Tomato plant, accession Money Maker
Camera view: tilt-top (135 deg); turntable rotation: 30 degrees
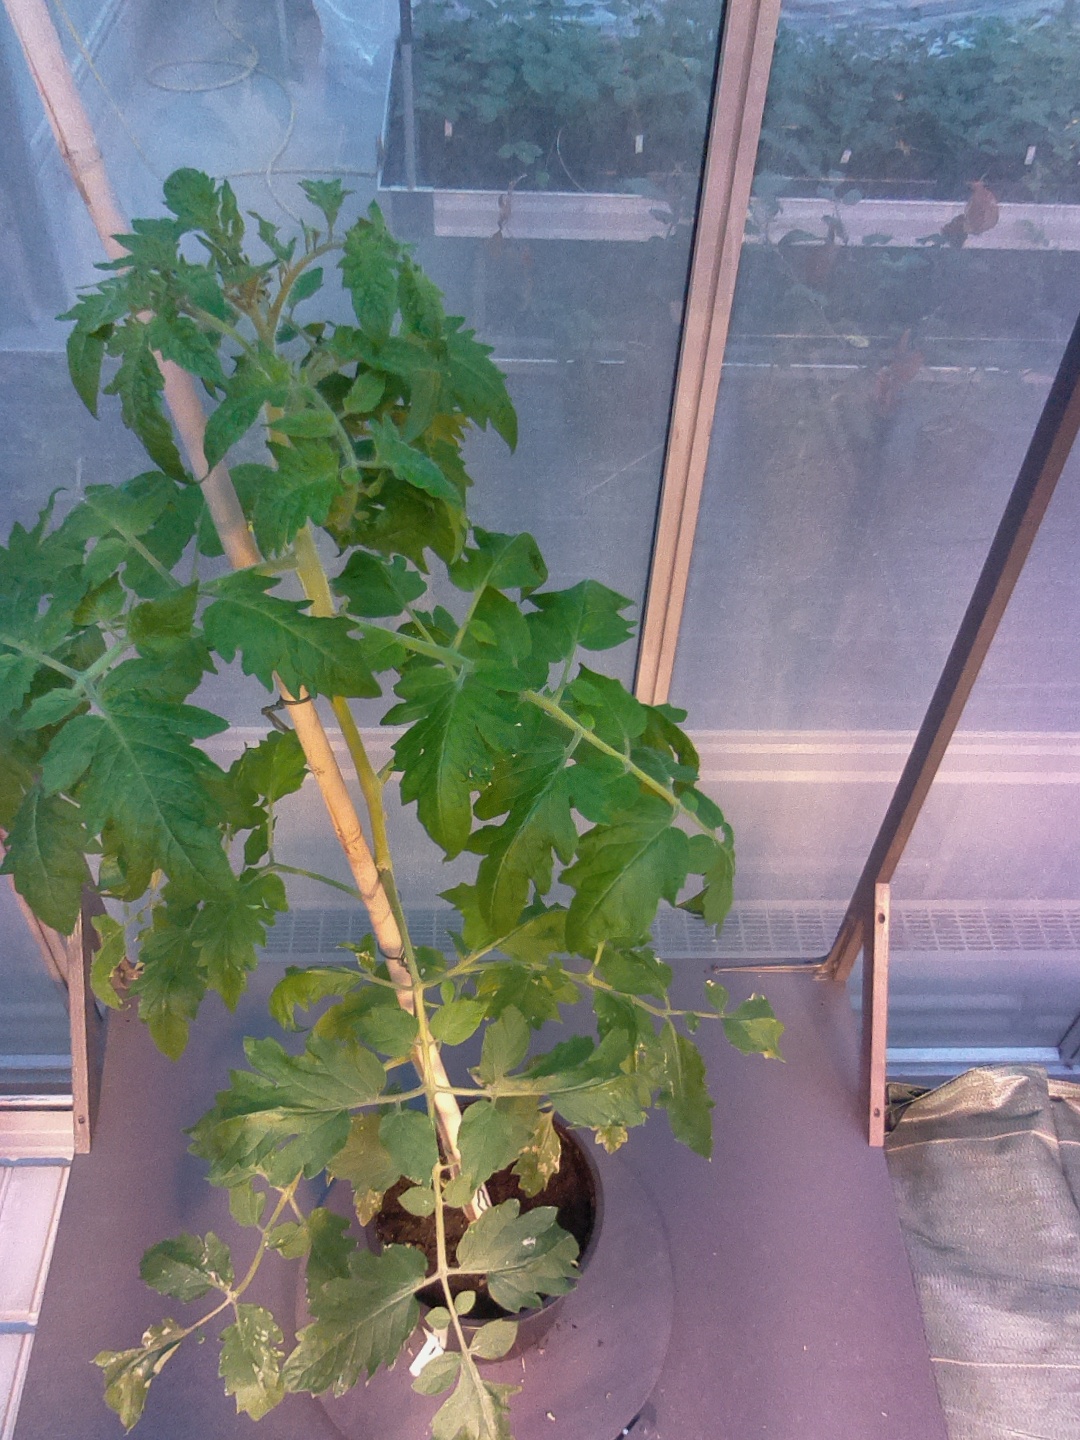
BBCH growth stage 61: 10%-20% of flowers open